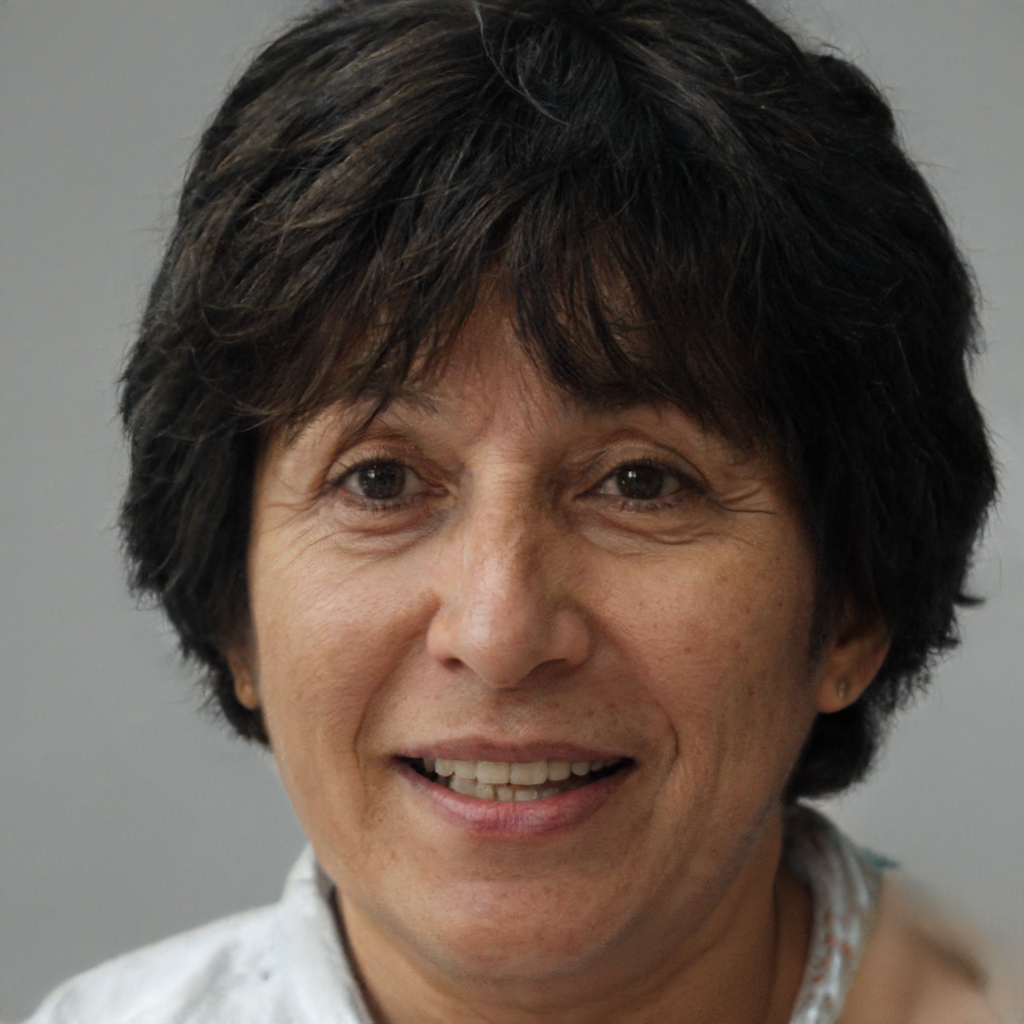
Portrait style: Real Portrait